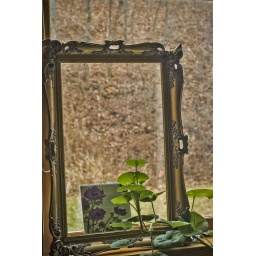
An old frame sits in the window of my daughter's house in Vermont.